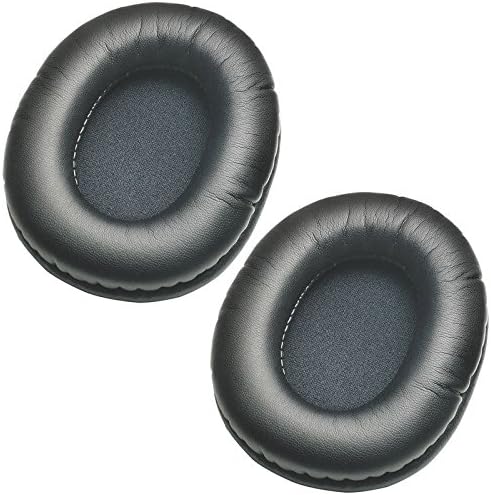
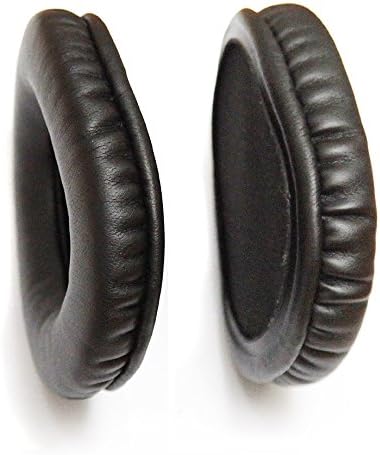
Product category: headphones
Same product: yes